San Junipero

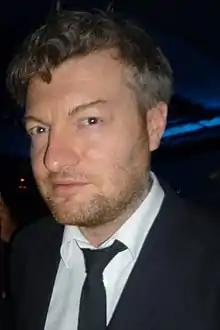
Series creator Charlie Brooker wrote the script for "San Junipero".

Brooker has said that he wrote the script for the episode in four days. In the initial draft, the love story was about a heterosexual couple, but Brooker changed it to give the episode an extra resonance, as same-sex marriage was not legal in 1987. He has said that having a twist makes the writing process easier, as "when you know that 85 percent of what's happening you can't reveal till later on, it actually sort of narrows your options in a useful way". One draft of the episode contained a scene where Kelly visits a kindergarten in San Junipero, full of children who had died, but it was removed because "it was too sad and too poignant of a note to hit in that story". Brooker chose the setting of California, a location in America rather than Britain, as a way to "upend" people's preconceptions of "Black Mirror". One reviewer noted that all of the characters in "San Junipero" are American.